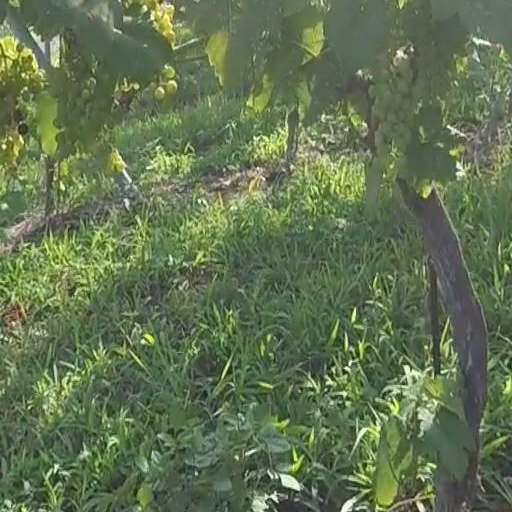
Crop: grape